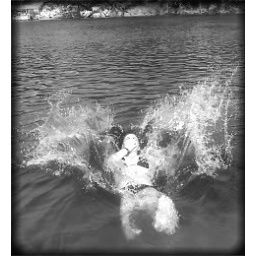
down by the river with my camera phone